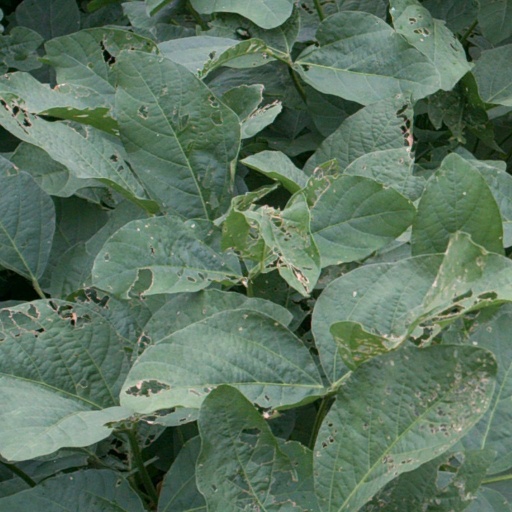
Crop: soybean